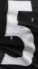
Number: 5